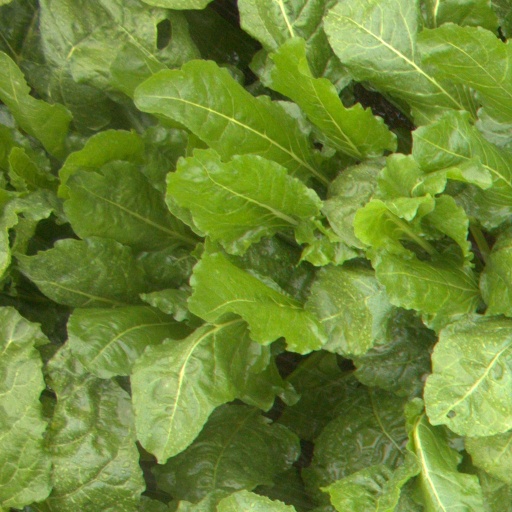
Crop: sugar beet